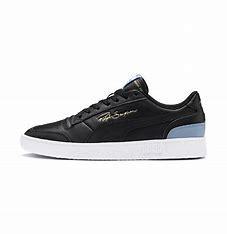
Brand: Puma
Model: Ralph Sampson Lo